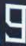
Number: 9